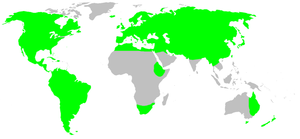
Les Amaurobiidae sont une famille d'araignées aranéomorphes.